MGM Grand Las Vegas

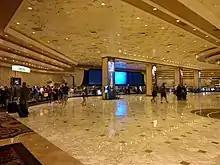
MGM hotel lobby, 2012

Veldon Simpson was the MGM's architect, while the original interior design was handled by Henry Conversano & Associates, and Miller & Jedrziewski Associates.